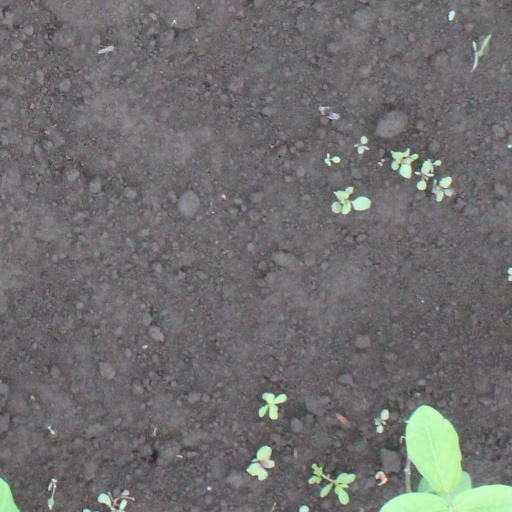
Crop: soybean